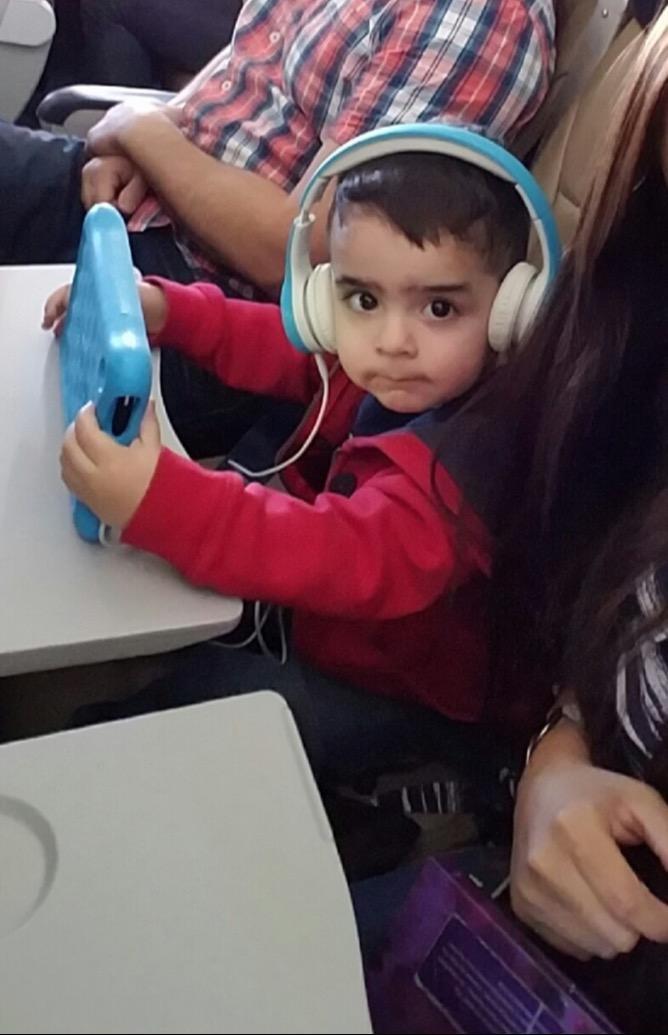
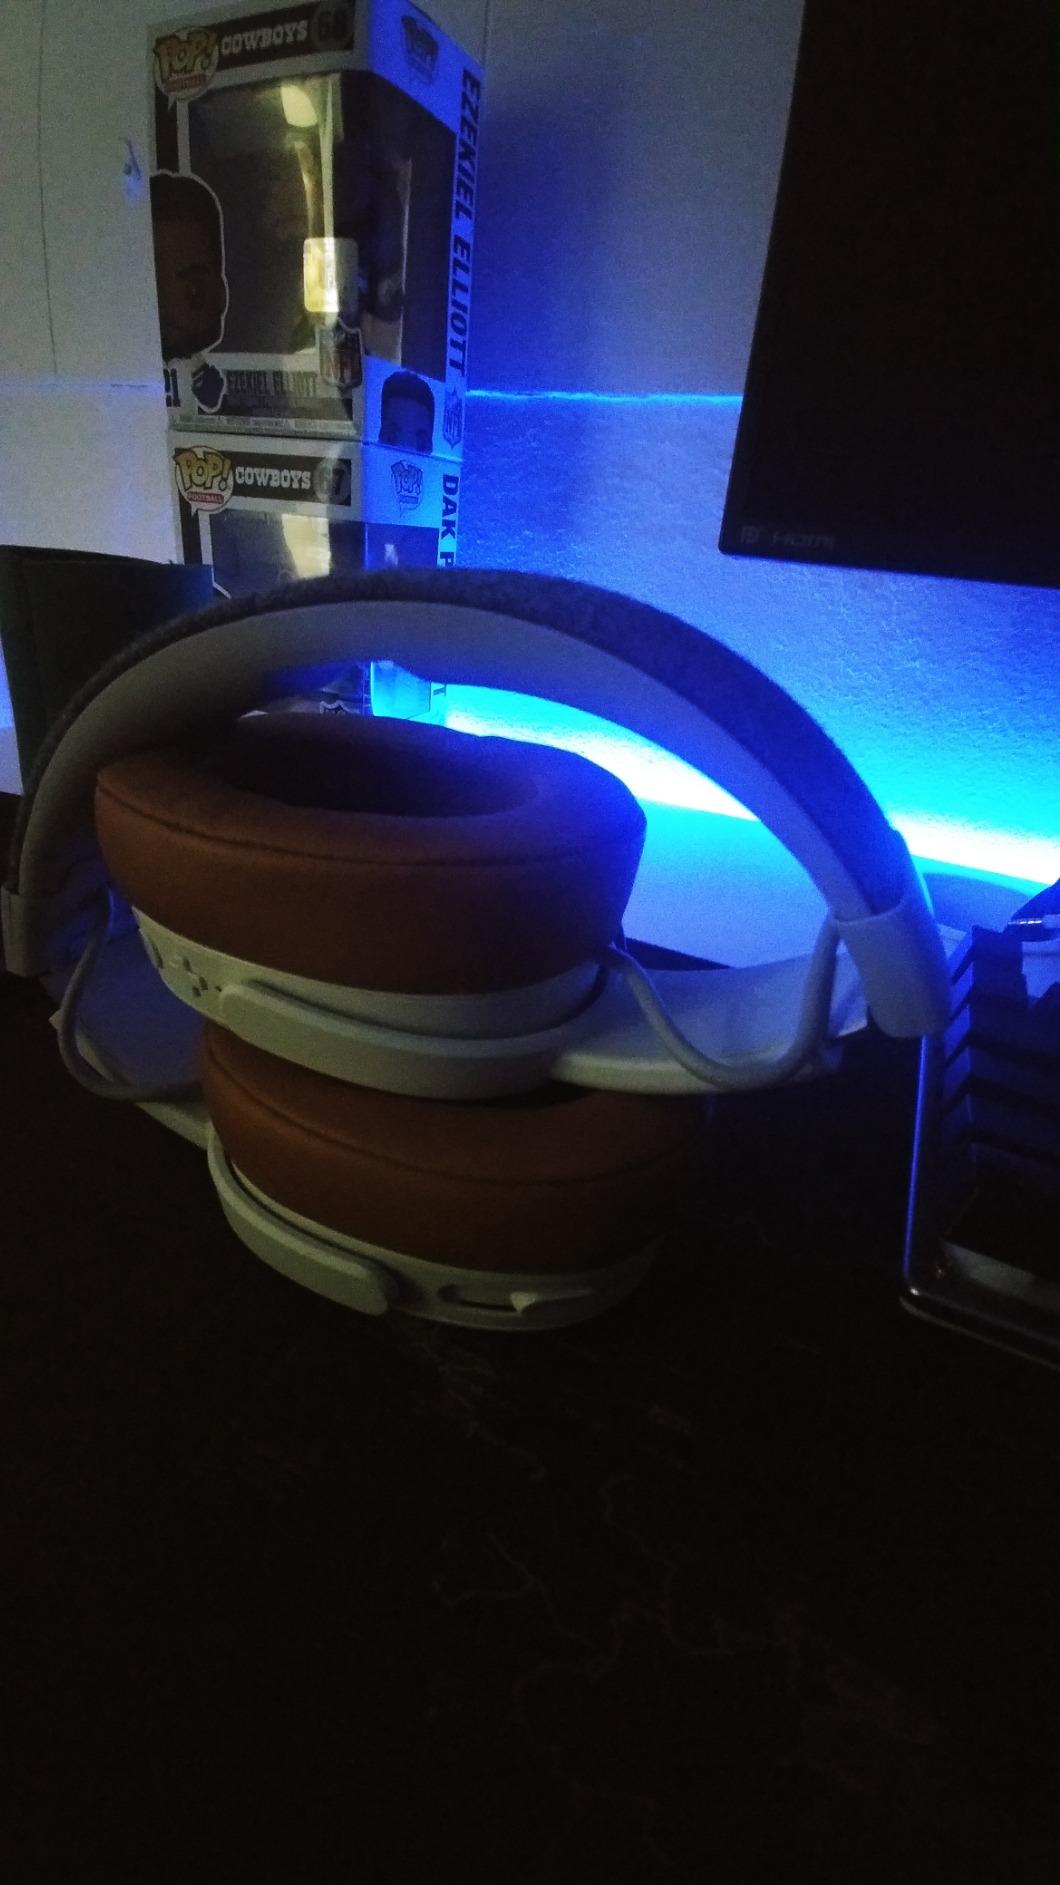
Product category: headphones
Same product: no